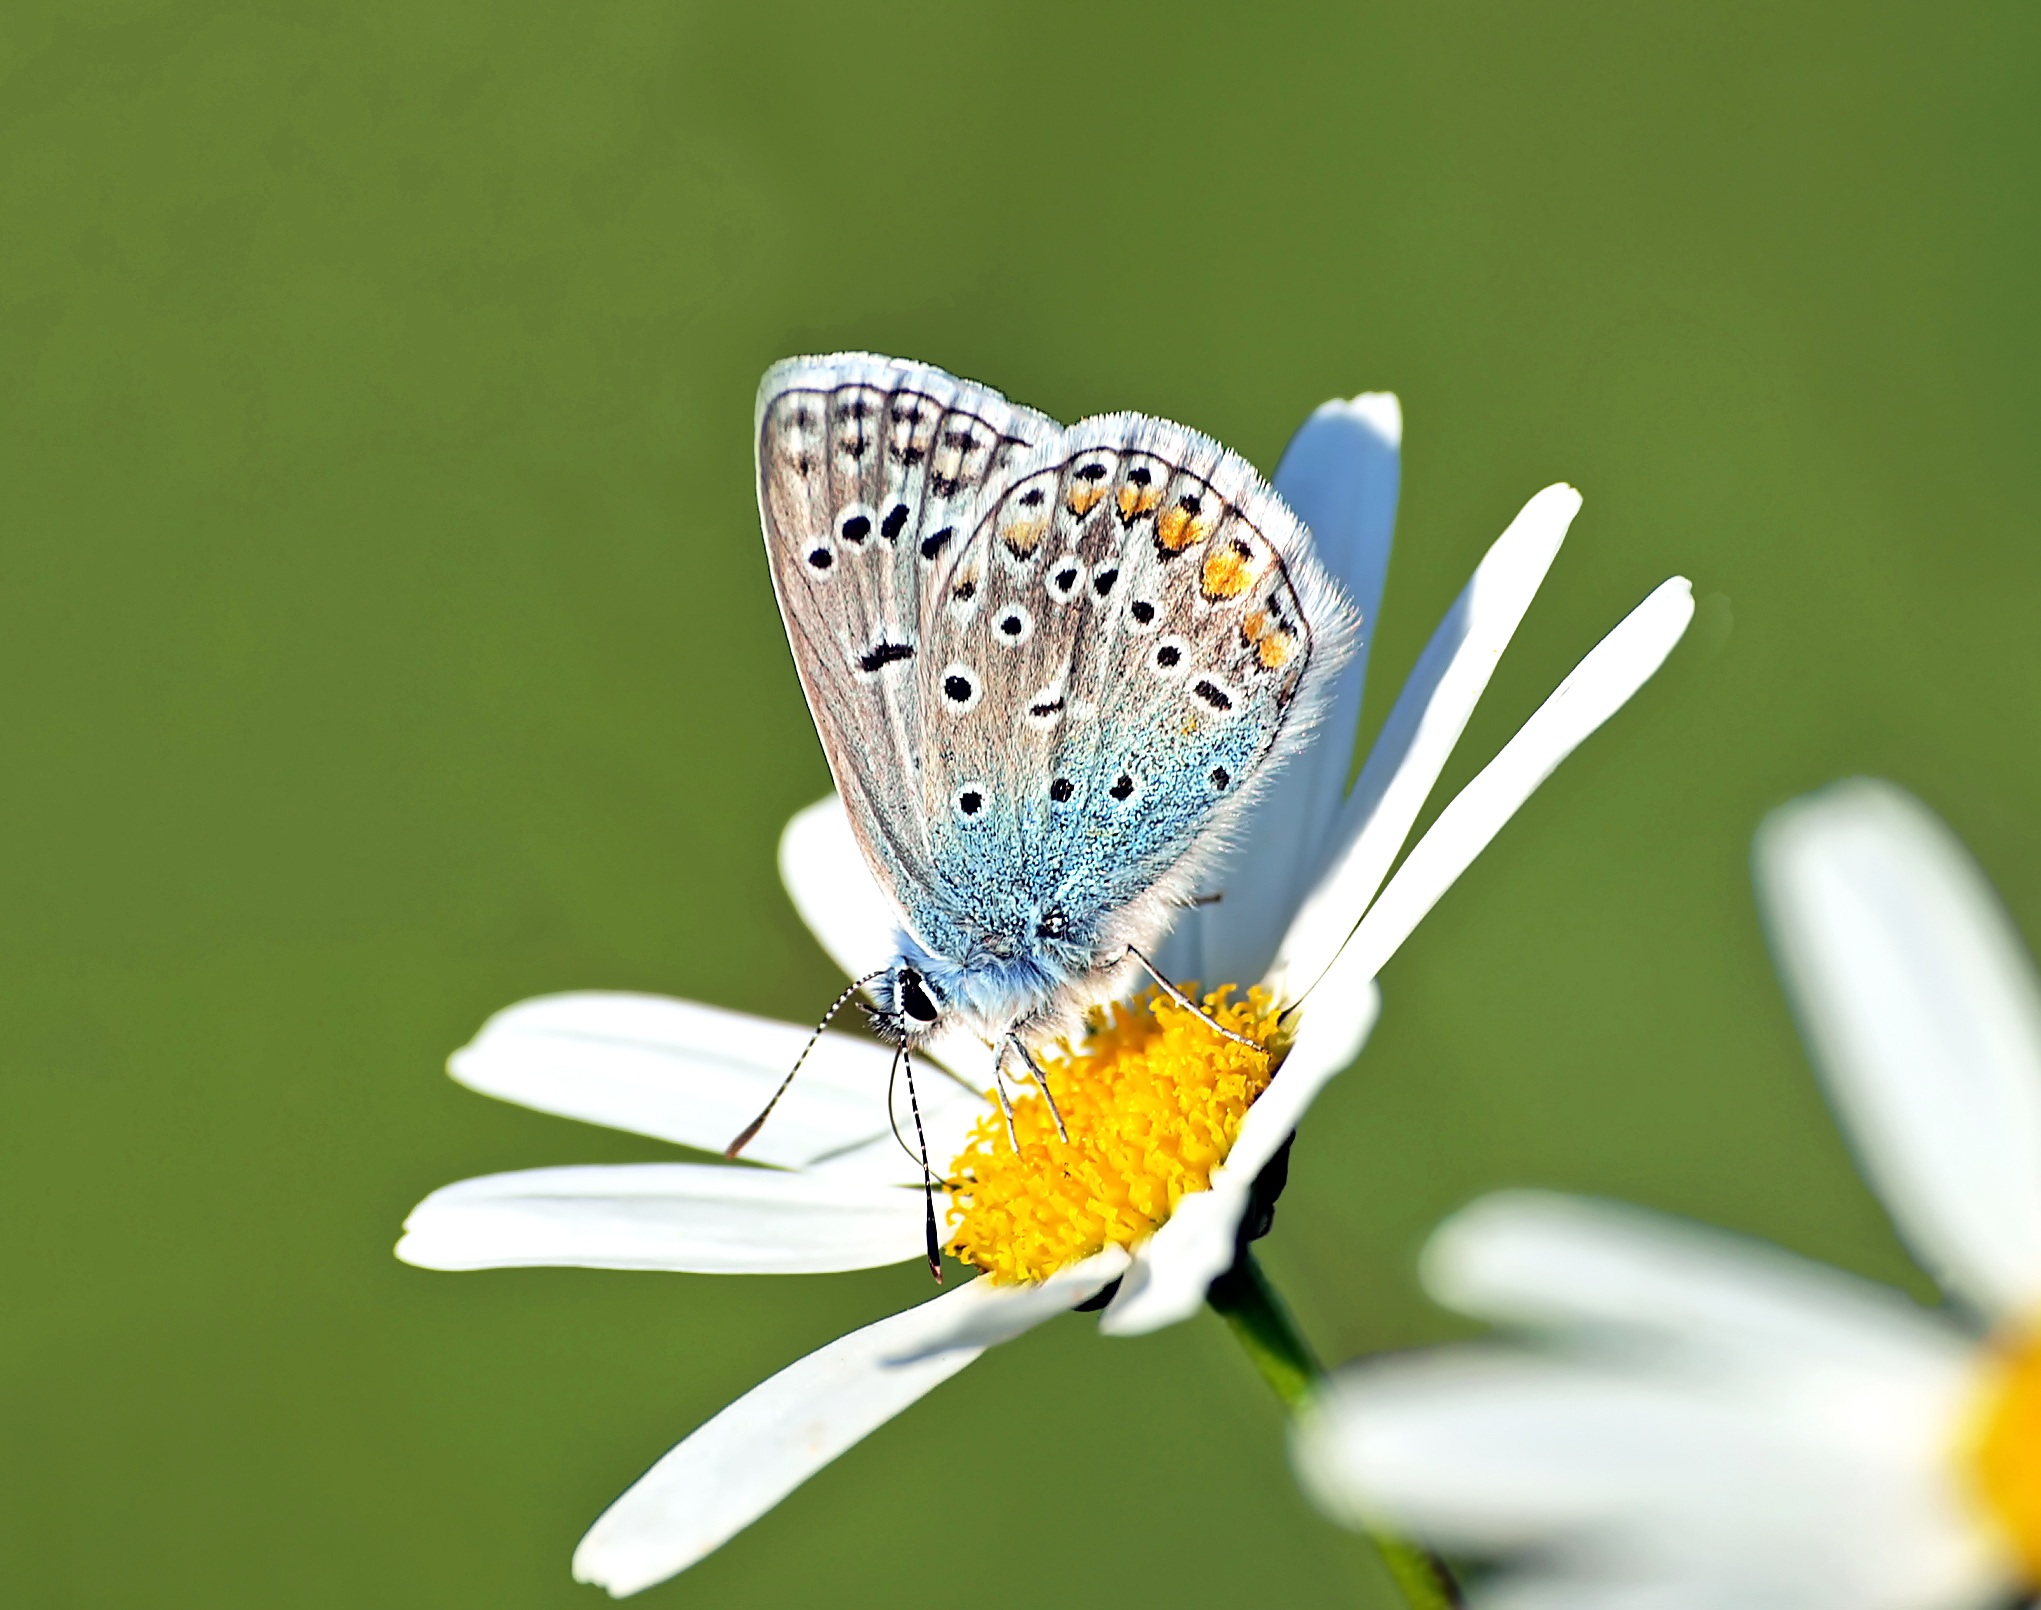
nature, flower, petal, live, insect, butterfly, flora, fauna, invertebrate, close up, nectar, pieridae, macro photography, pollinator, moths and butterflies, lycaenid, colias